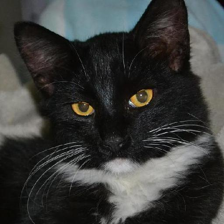
Label: animals